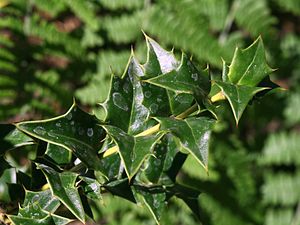
Pernykristtorn / Galleri
Blade.
Pernykristtorn er et lille stedsegrønt træ med smalt kegleformet krone og en åben vækst. Planten er let genkendelig på bladenes fem torne.